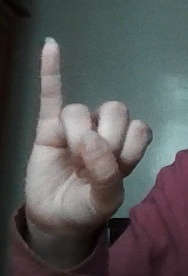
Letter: meem